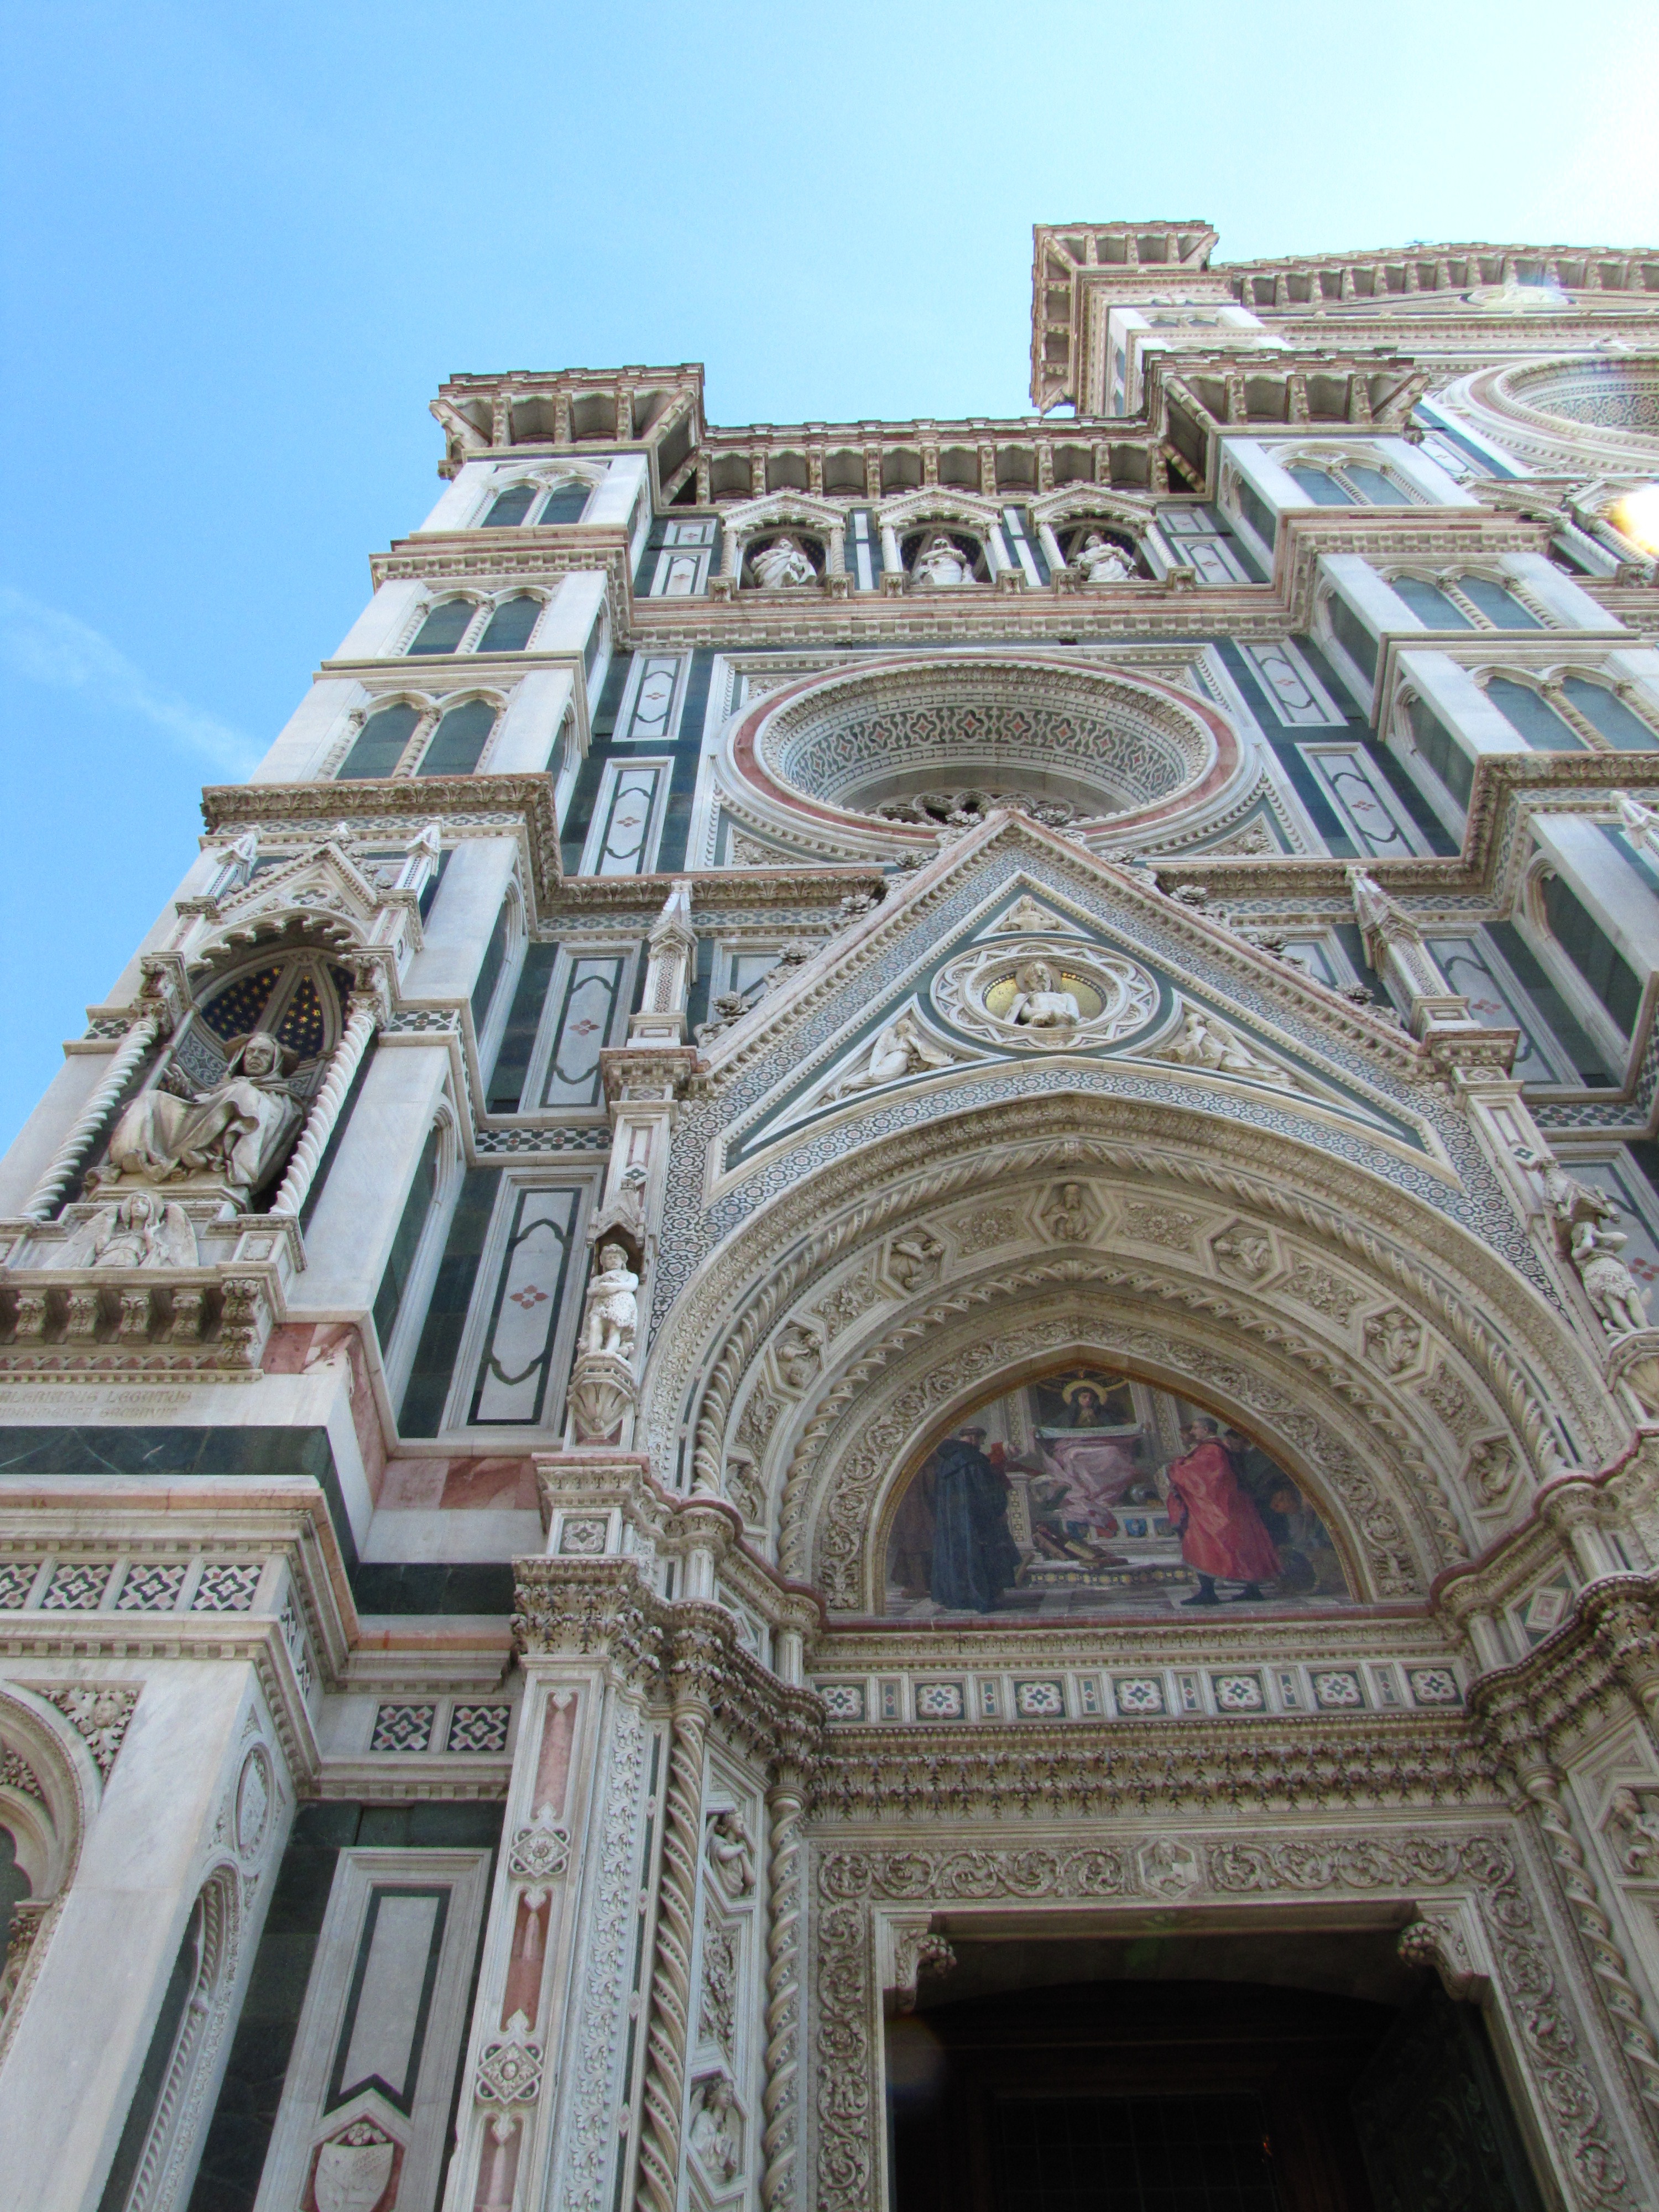
architecture, building, tower, landmark, facade, church, cathedral, place of worship, nice, basilica, dome, florence, stunning, central torcello di santa maria del fiore